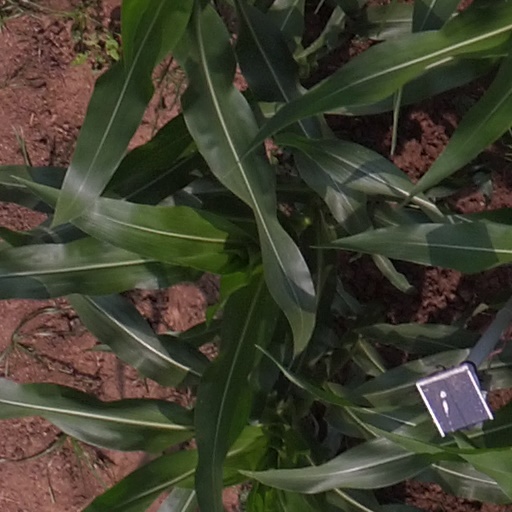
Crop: maize; corn